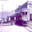
Label: streetcar